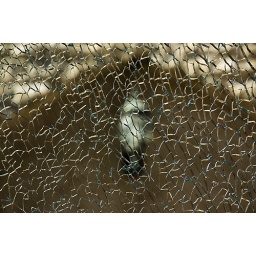
A large glass door broke in our house today. Thought it looked rather abstract and nice.